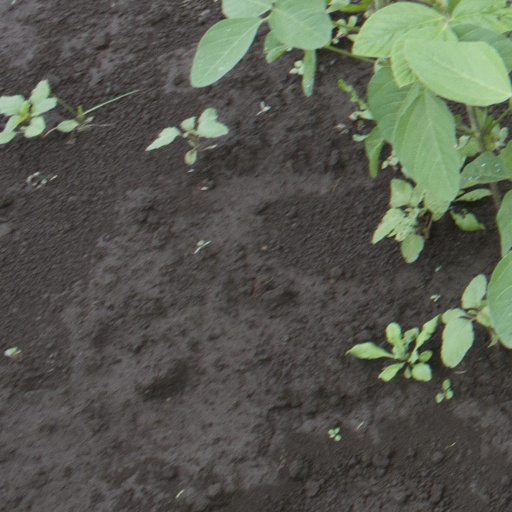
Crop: soybean